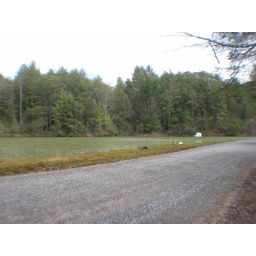
The inlet which is the right boundary is shown in the center of the screen. Note the duck house out in the lake.